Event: Nepal Earthquake
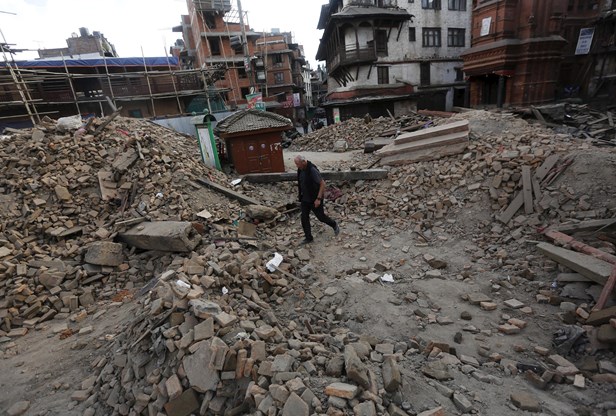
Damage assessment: damage